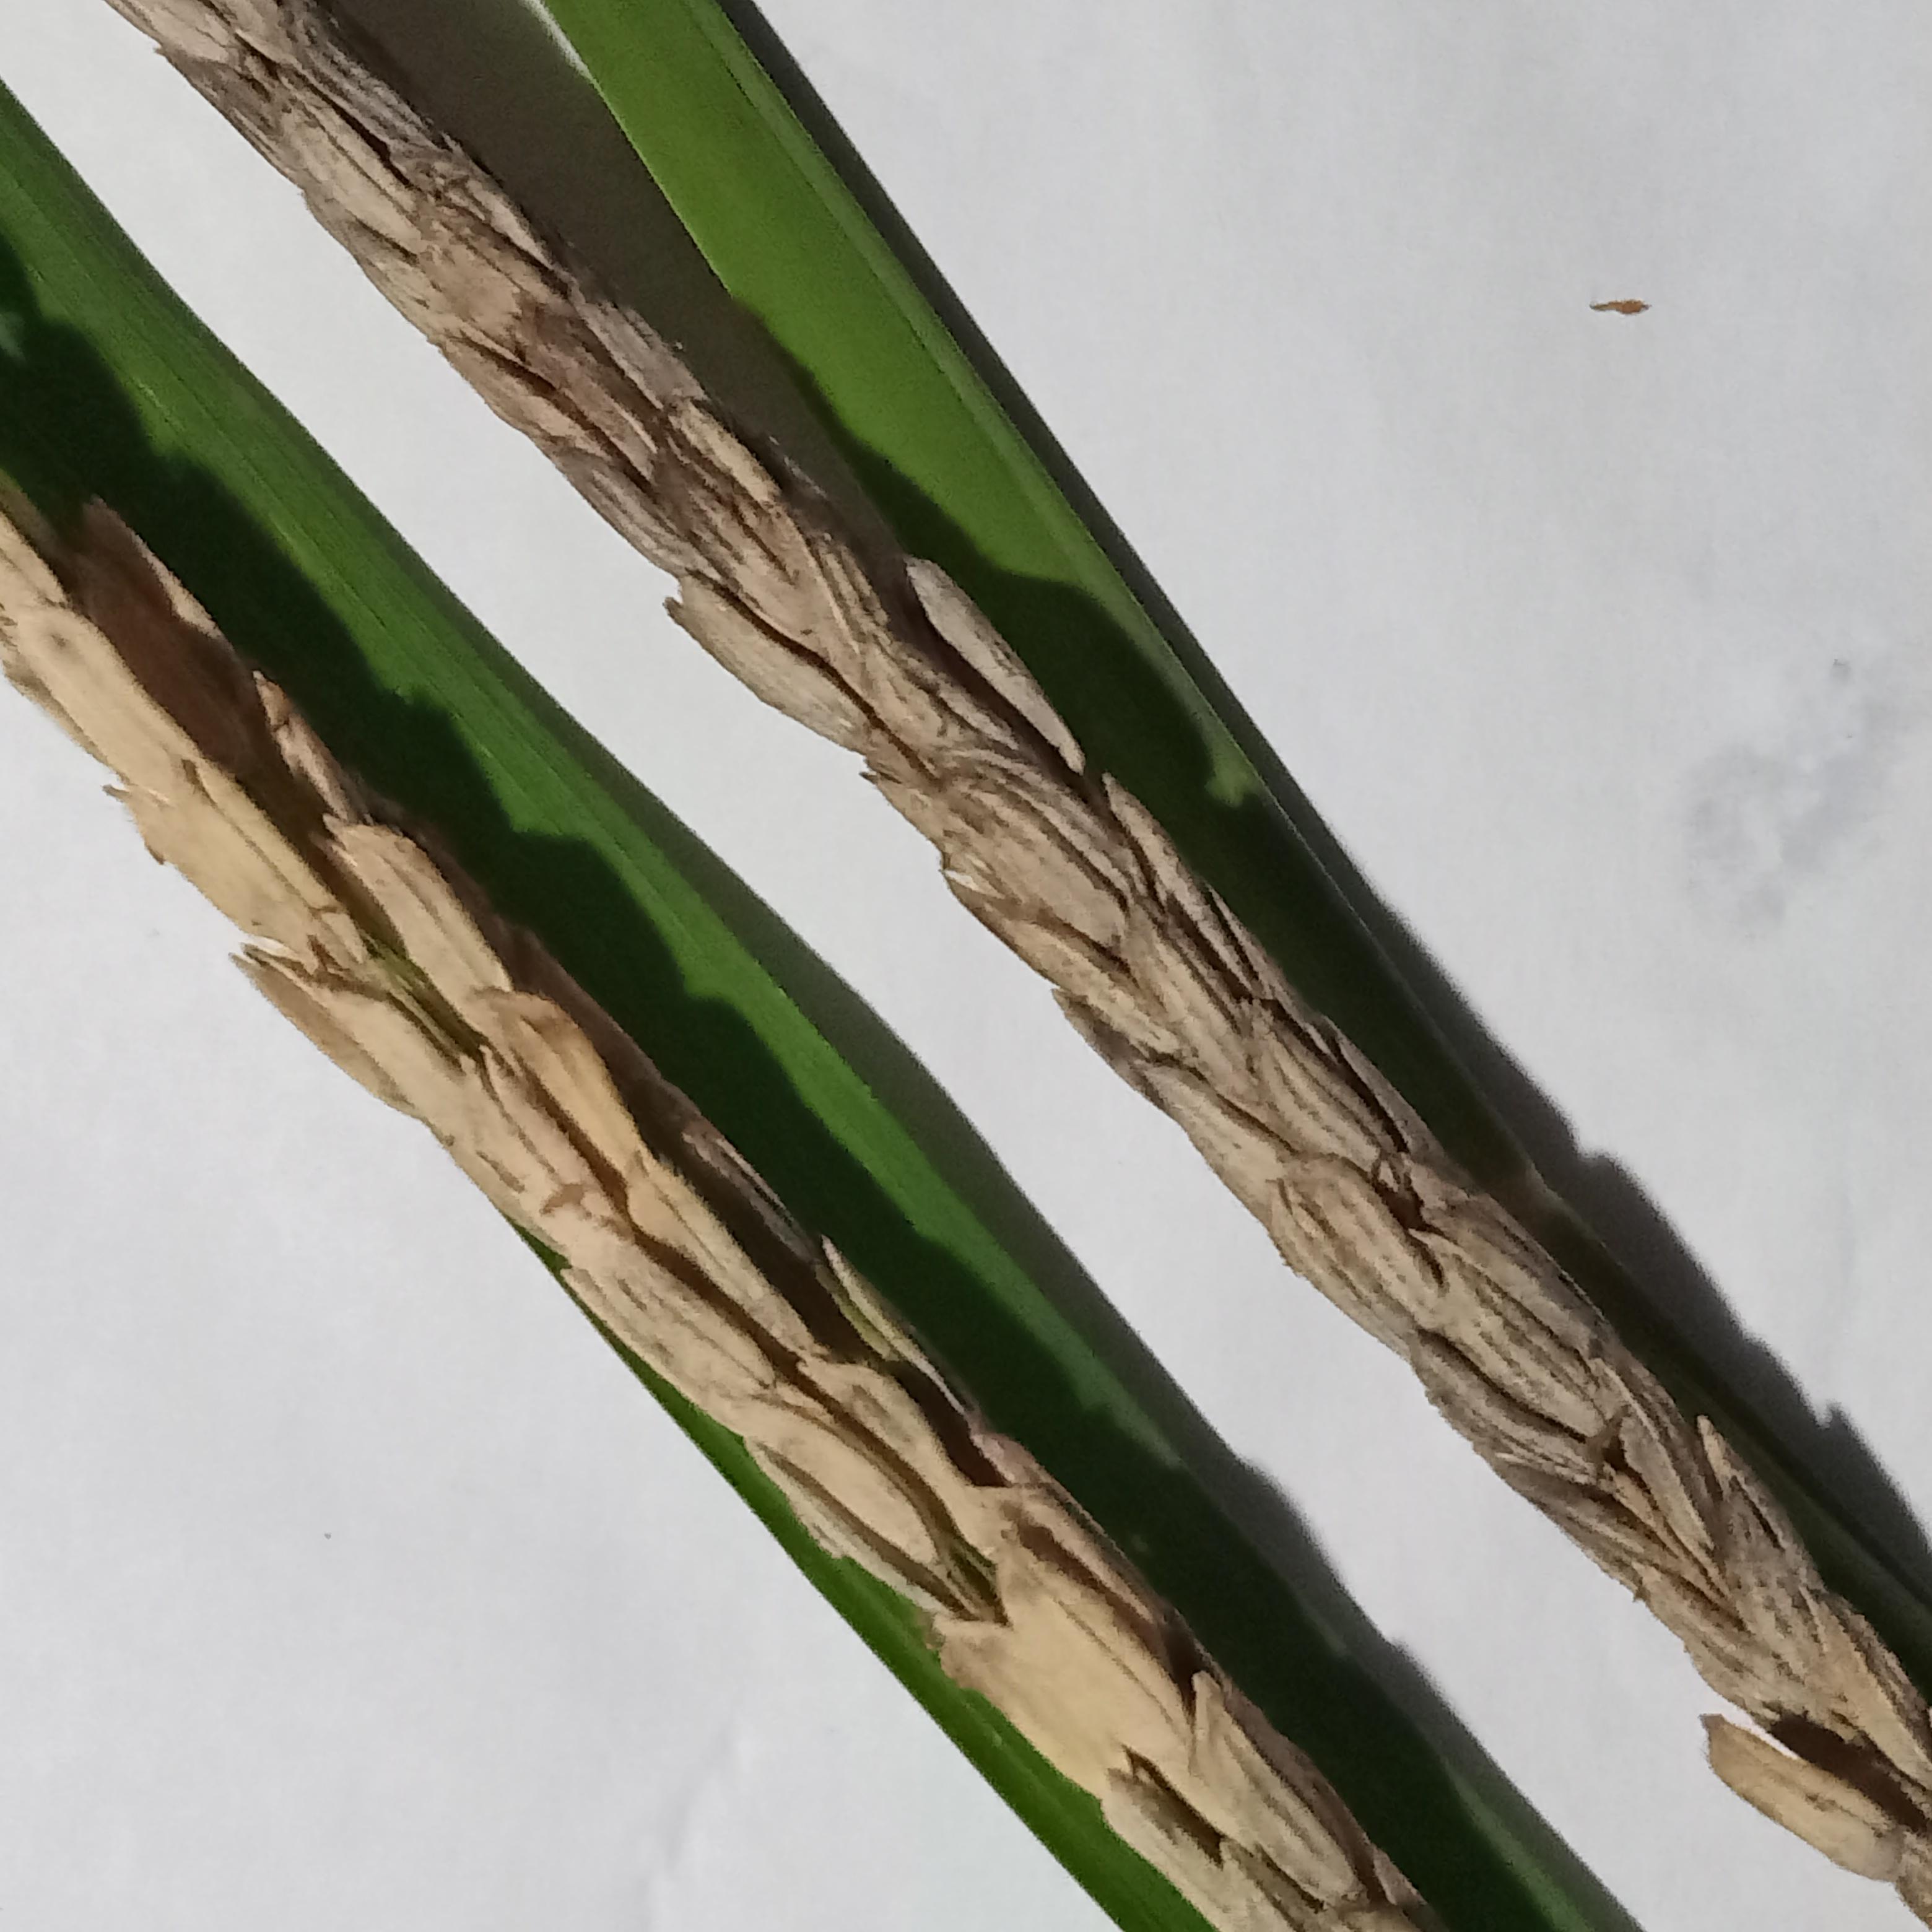
Label: Rice___Neck_Blast